Overvoltage

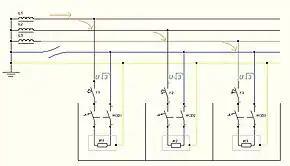
A 3-phase, star-connected electric system with a broken neutral wire. A fault caused the neutral voltage to be no longer clamped to ground and the wire can float as high as the line voltage. This can create overvoltage conditions for small appliances connected to a single phase (as the line voltage is much higher than the phase voltage)

Electronic and electrical devices are designed to operate at a certain maximum supply voltage, and considerable damage can be caused by voltage that is higher than that for which the devices are rated.